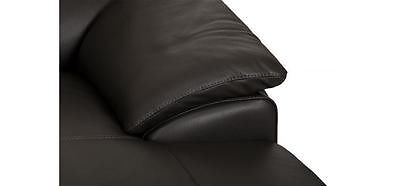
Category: sofa